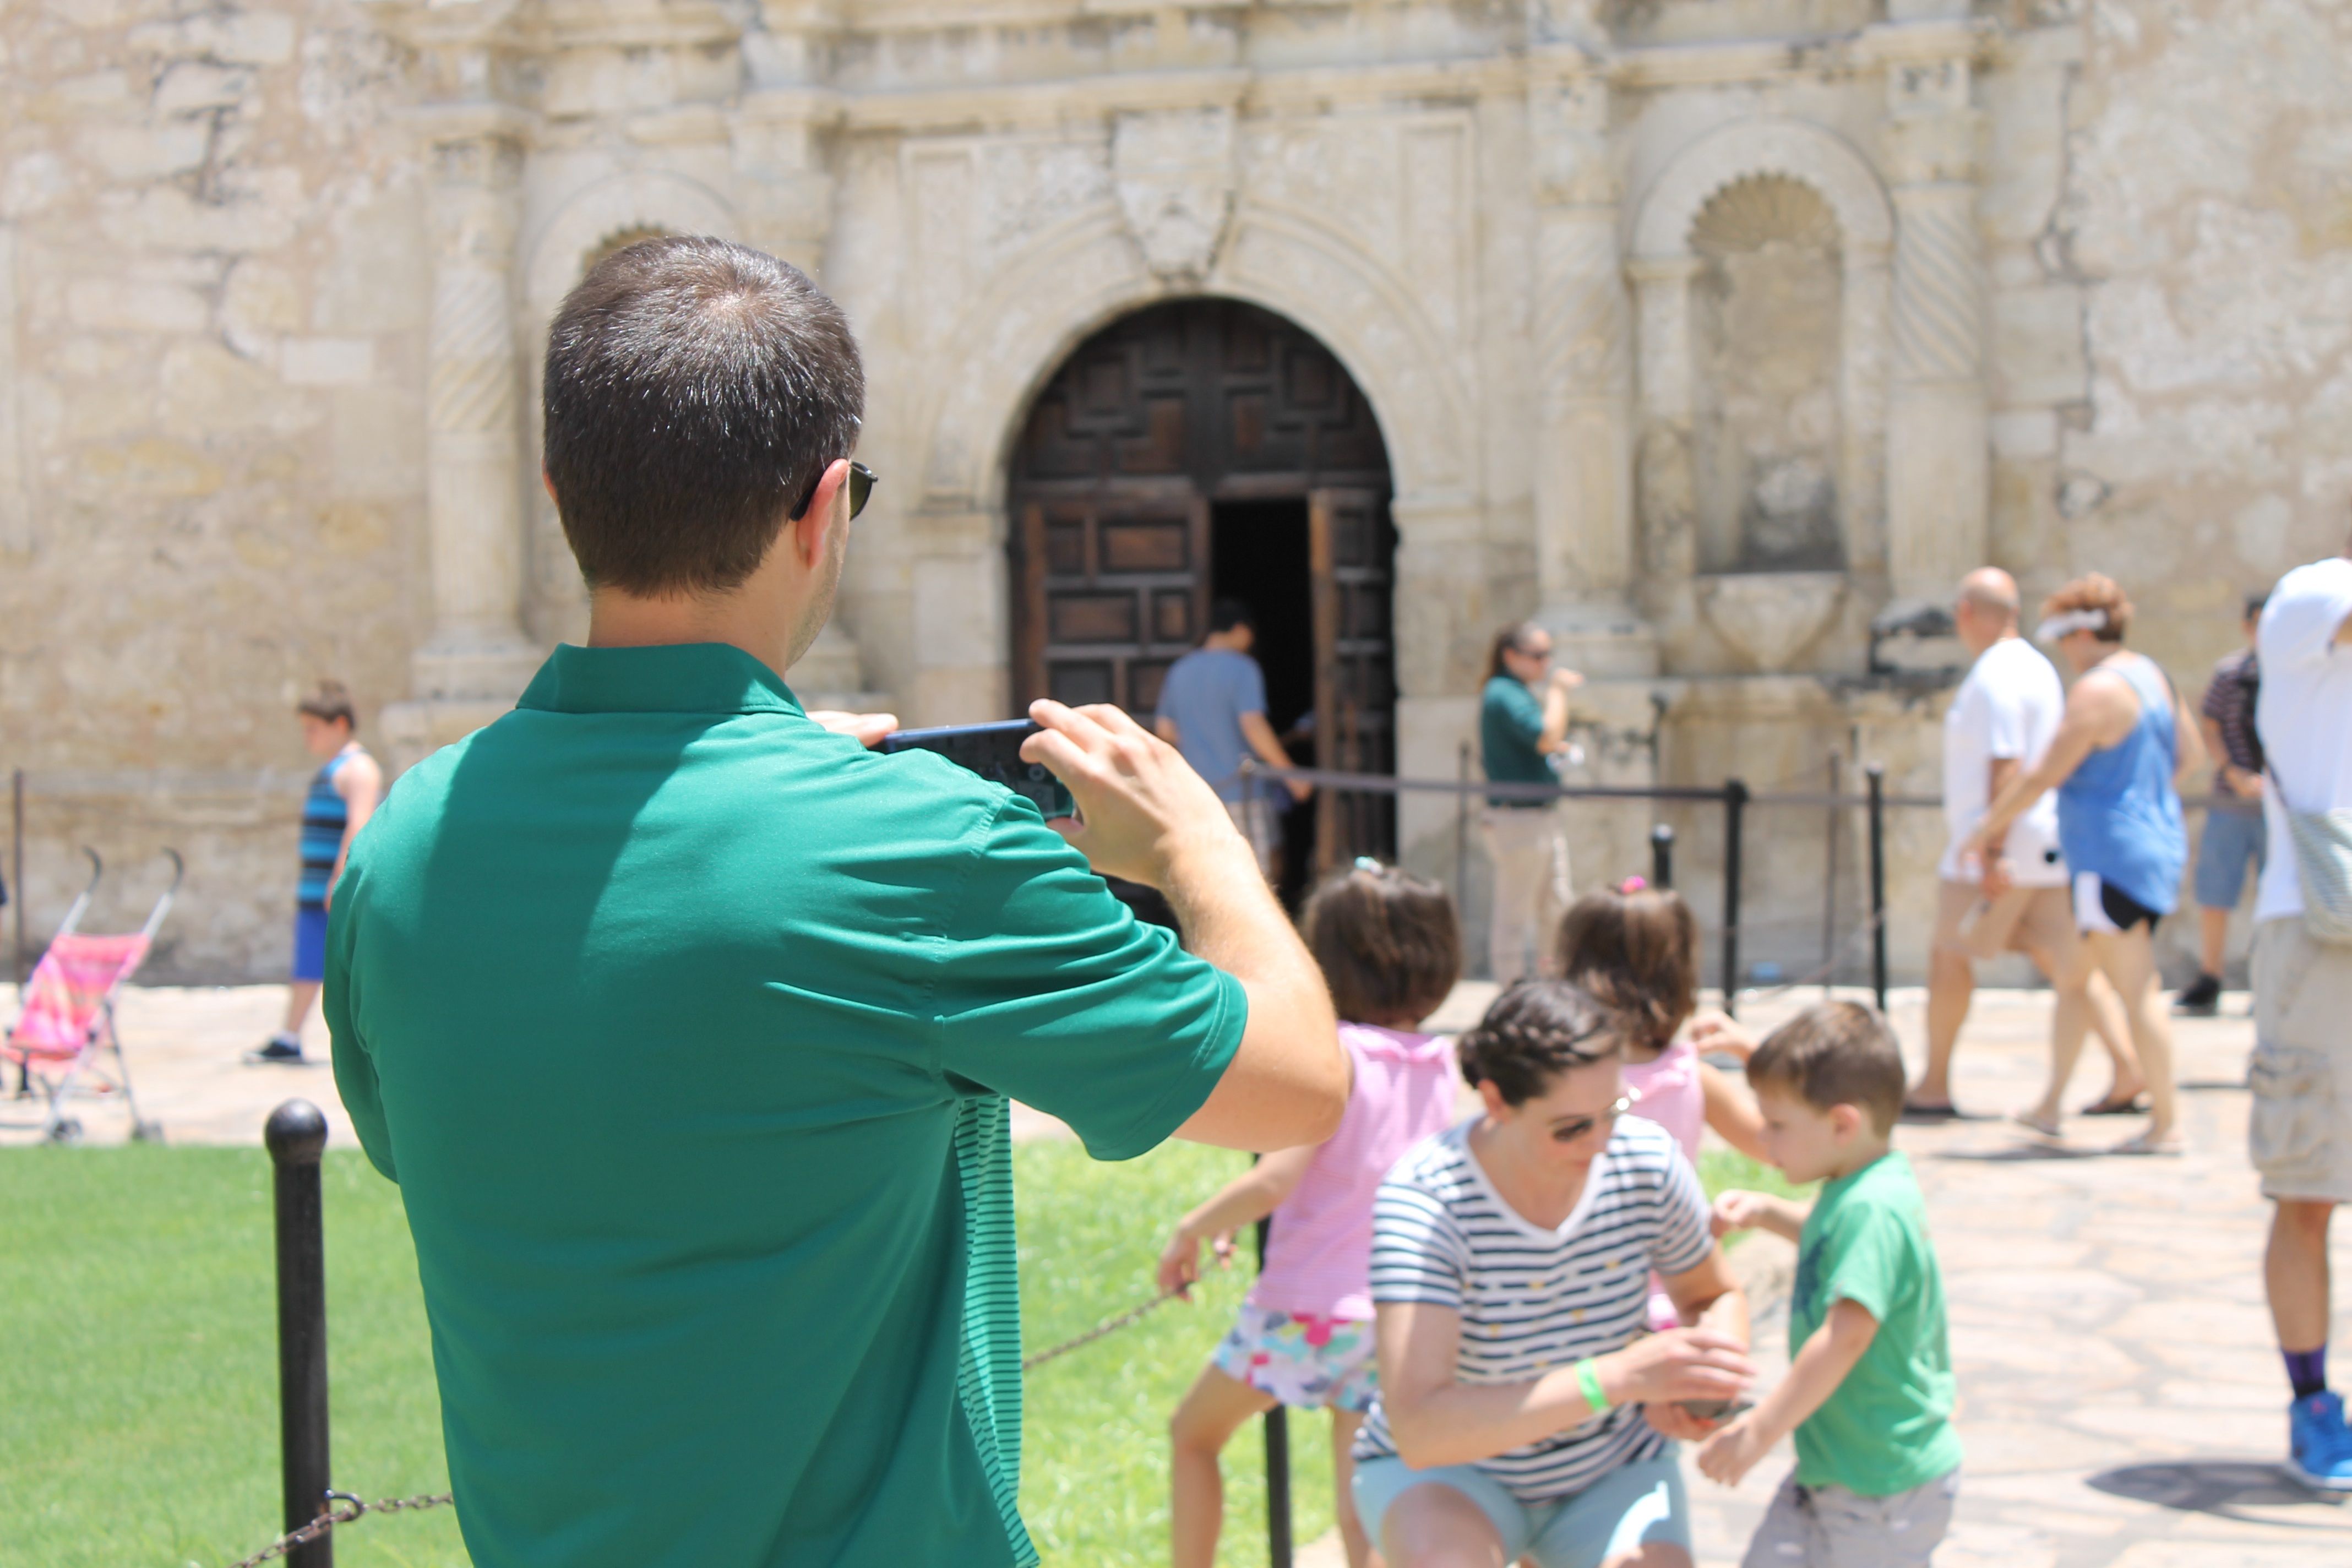
man, people, photo, tourist, travel, phone, sightseeing, family, fun, shooting, foto, taking pictures